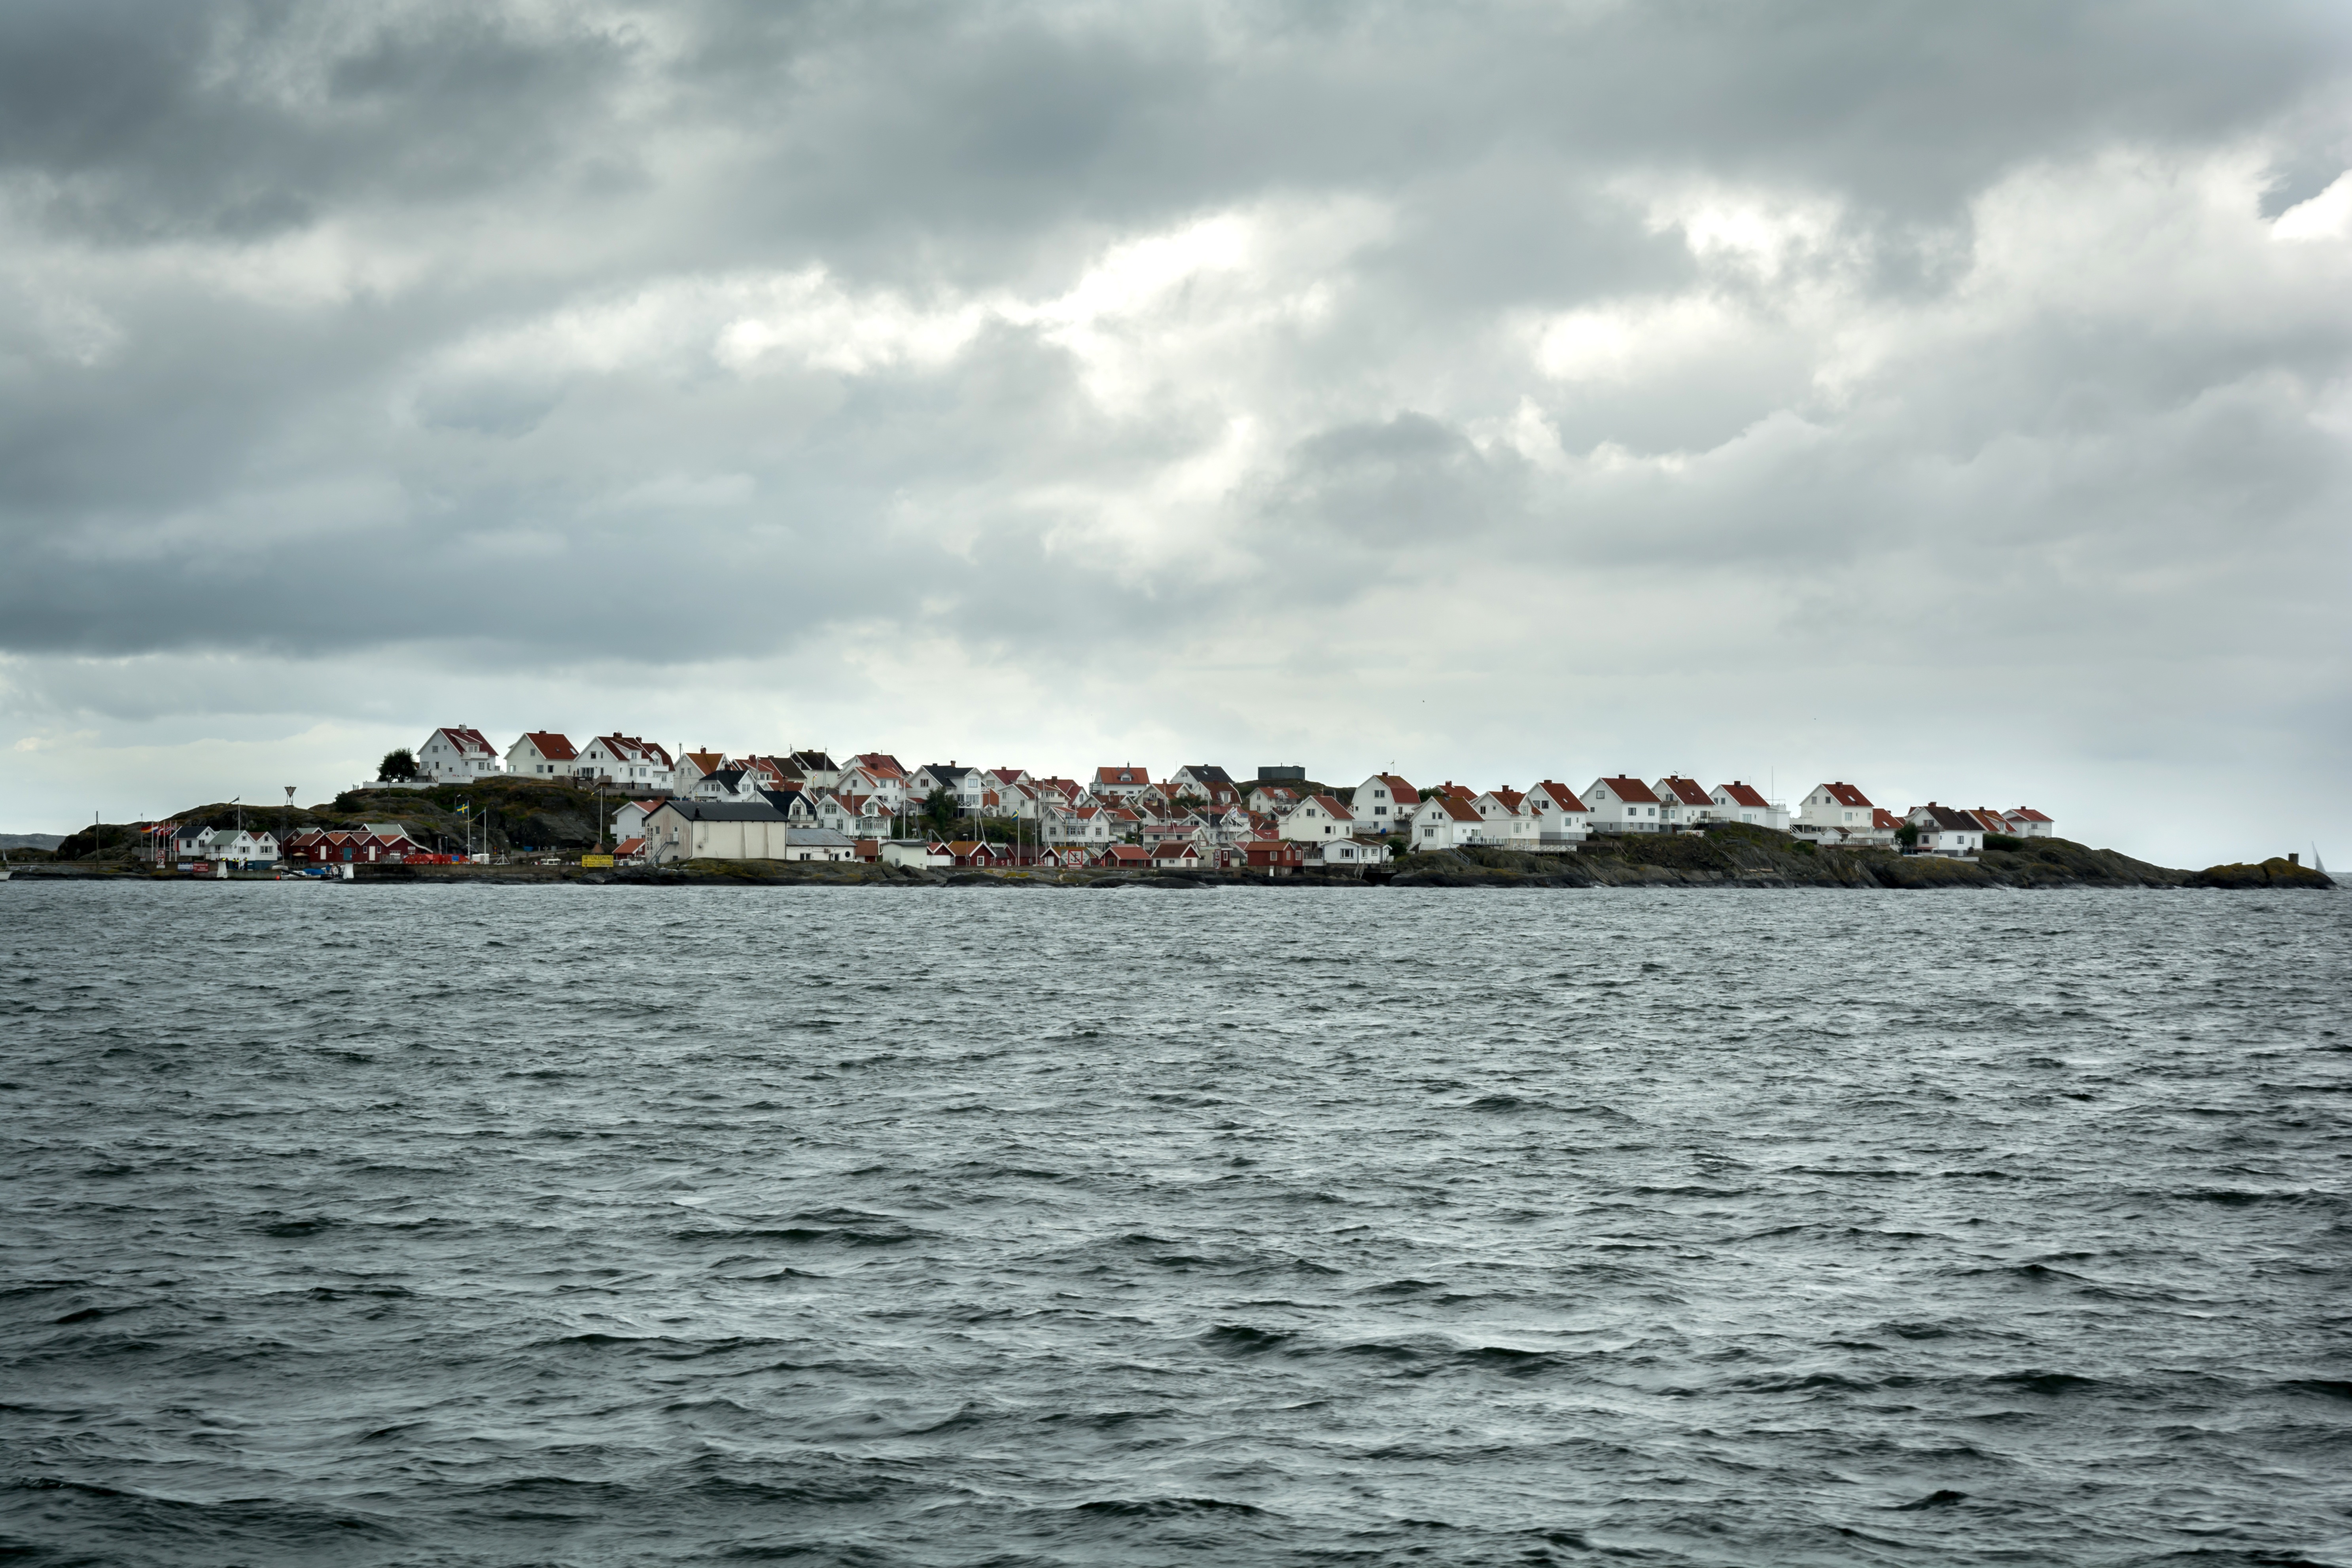
sea, coast, ocean, horizon, cloud, boat, shore, wave, vehicle, bay, island, body of water, boating, watercraft, cape